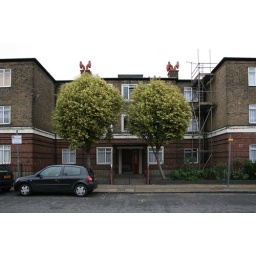
Weird to see green leafy trees in january.The chimneys are strange too, like two red bows.